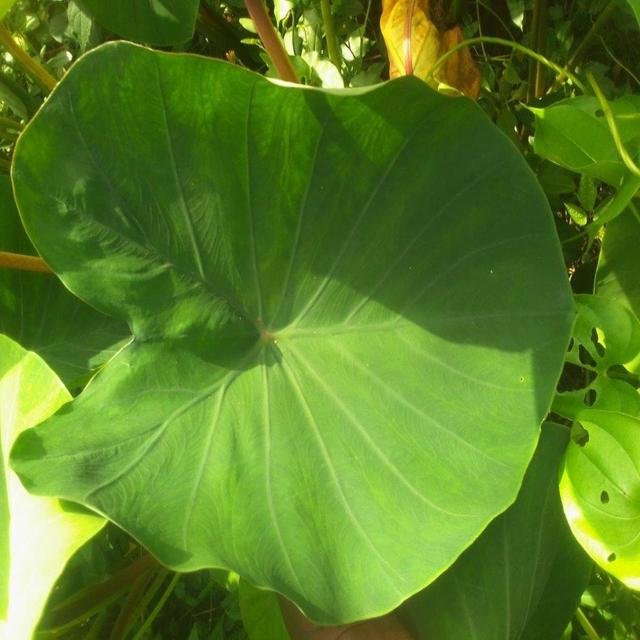
Label: Healthy